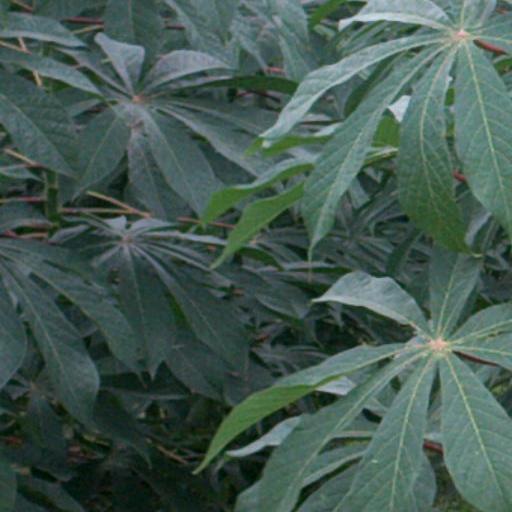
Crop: cassava